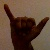
The image shows a hand gesture representing the letter 'Y' in Indian Sign Language.